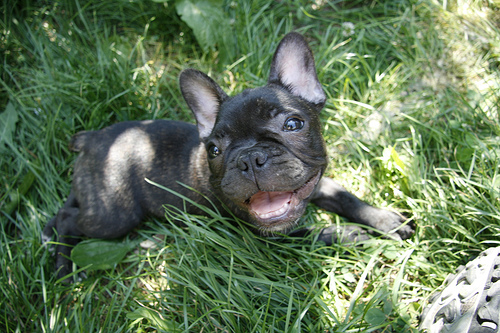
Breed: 1121-n000002-French_bulldog